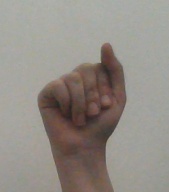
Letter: saad